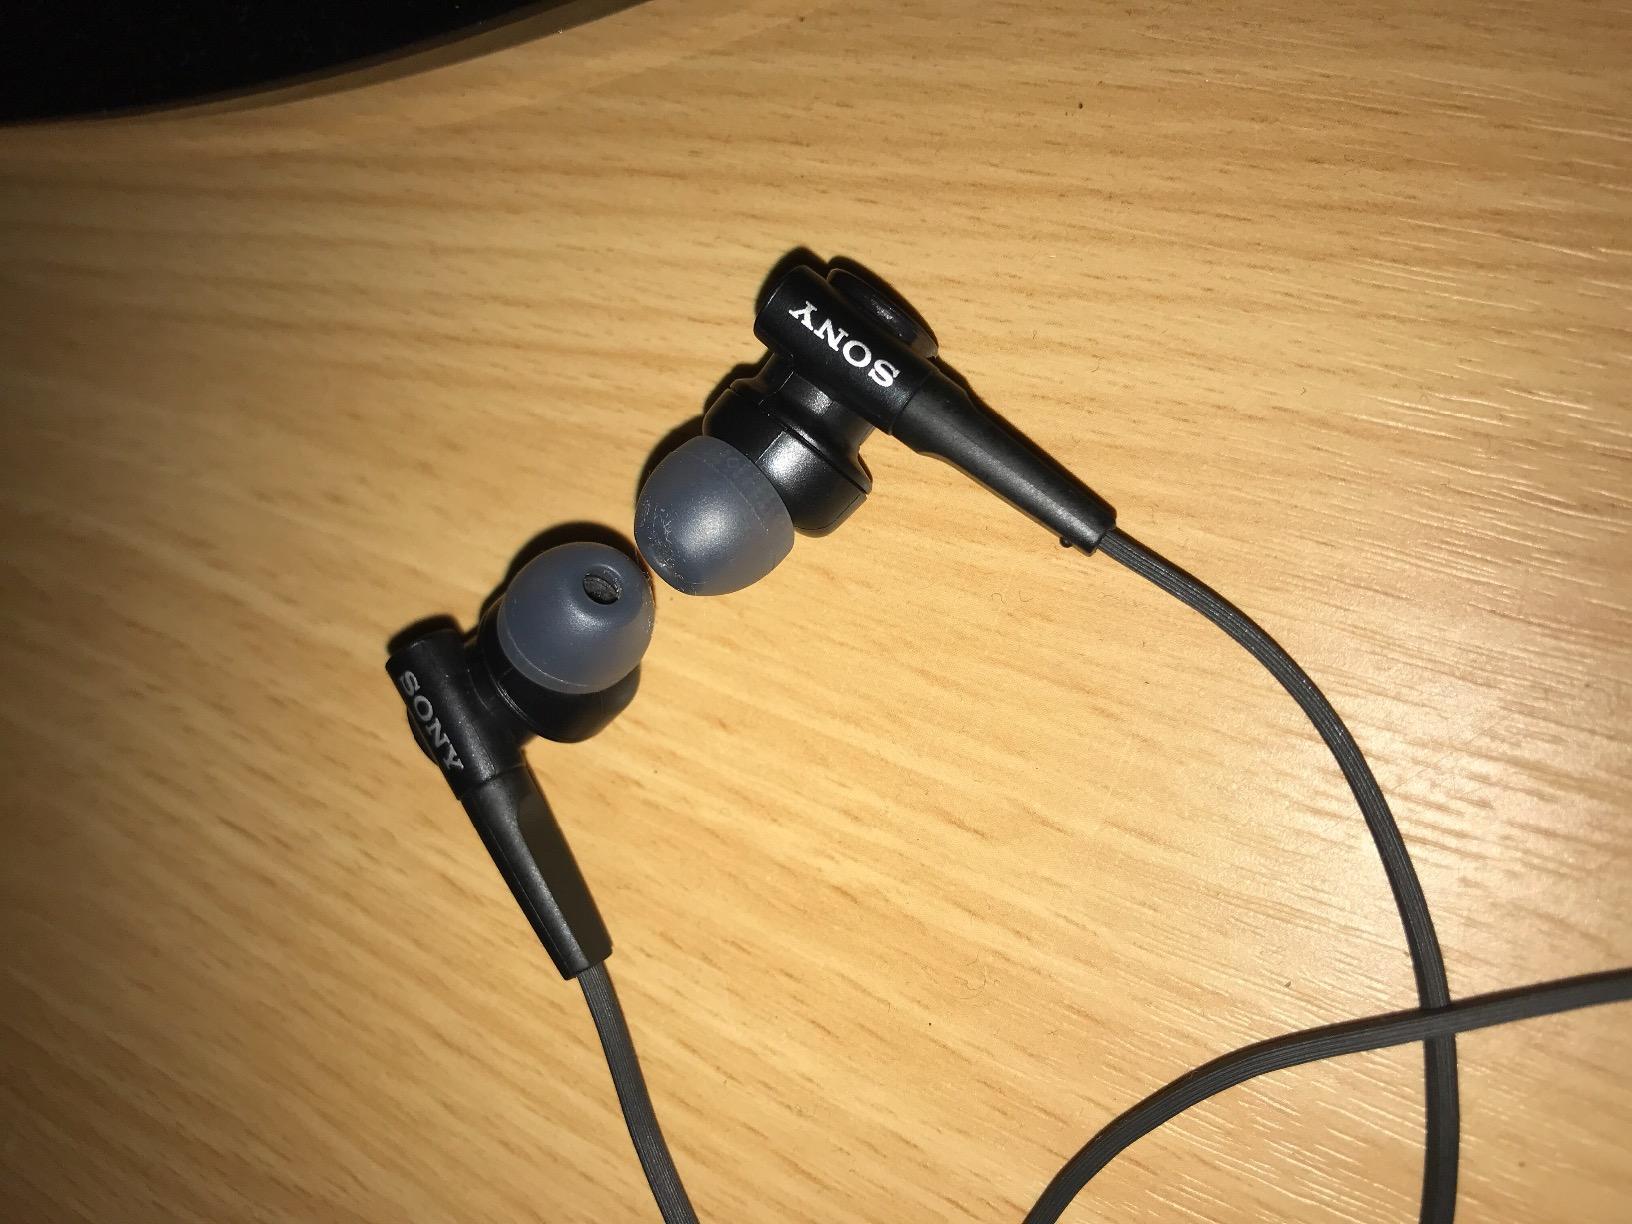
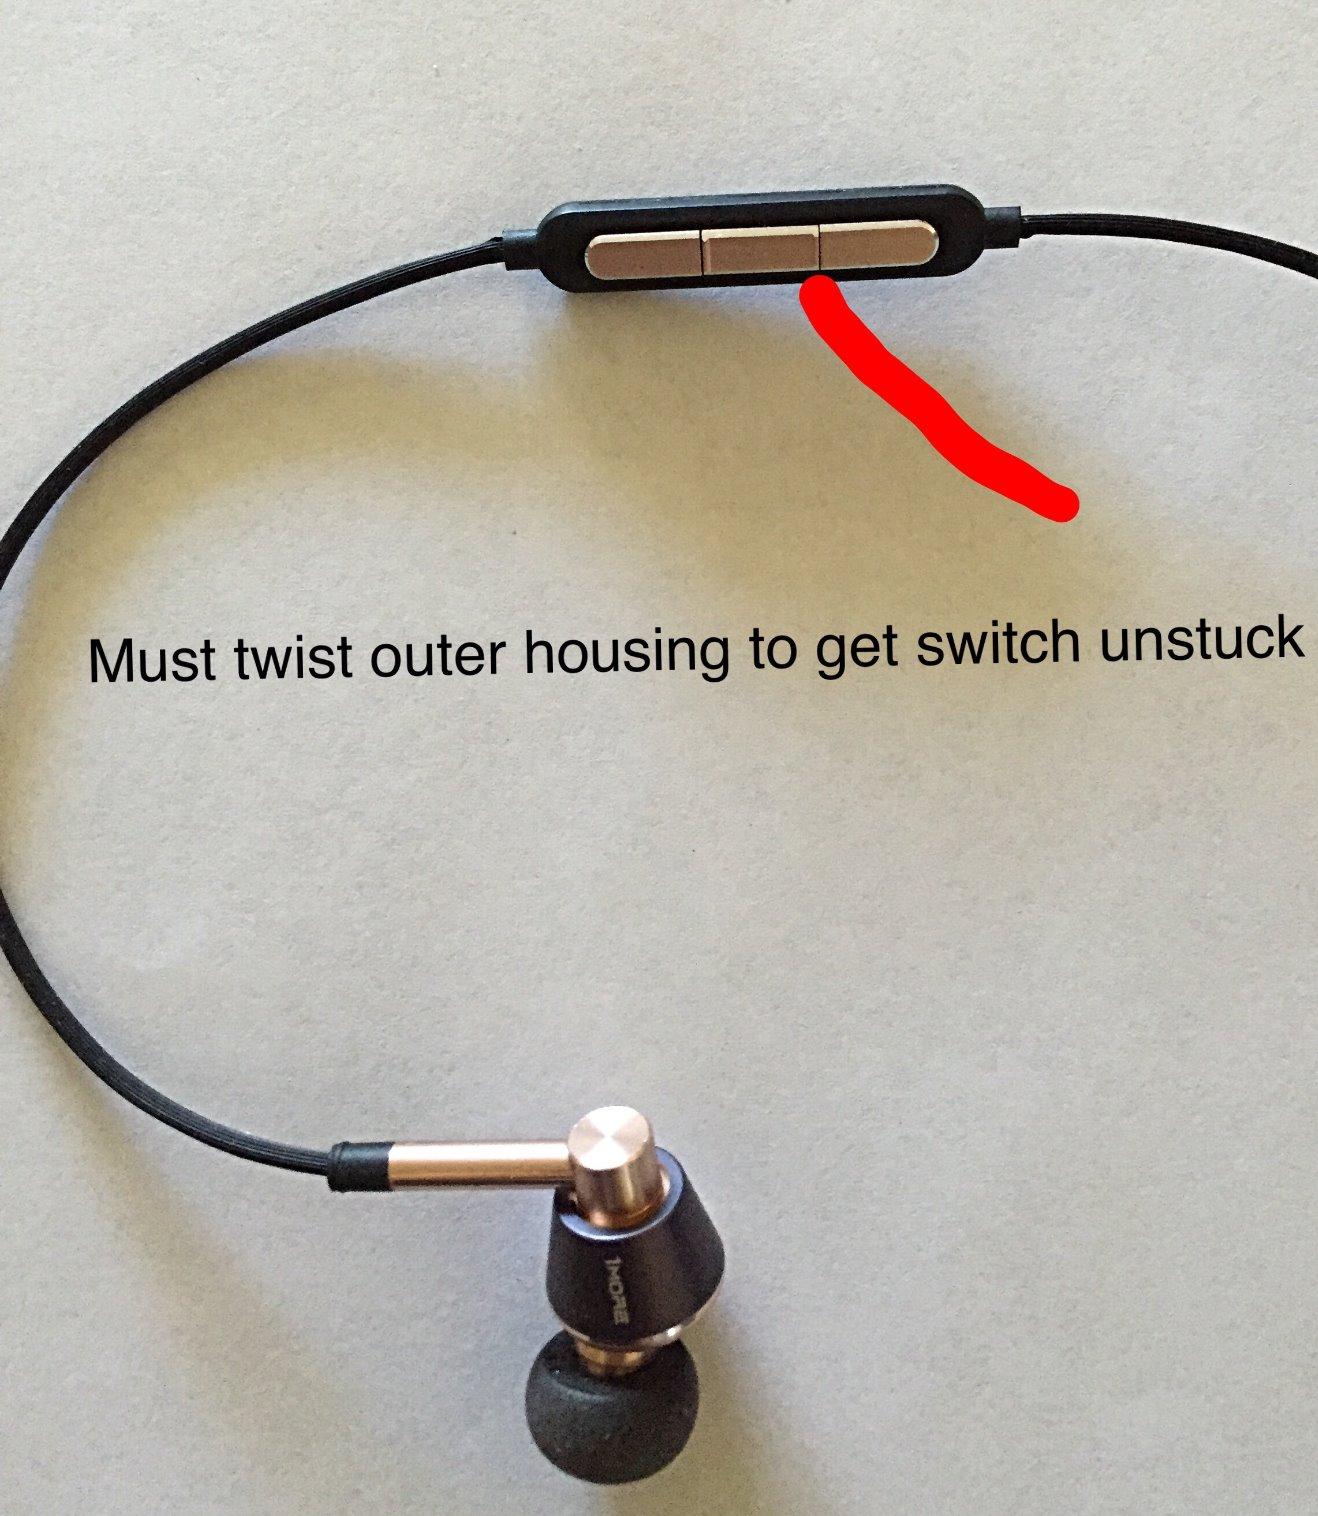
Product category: headphones
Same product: no